Marie Vinck

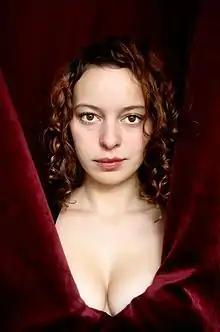

Vinck started acting in 1993 at the age of 10 in the Flemish TV series "Mother, Why Do We Live?", in which Vinck's mother performed a leading role. In 1998, she acted another role alongside her mother in the Dutch-Flemish movie "Dandelion Game".